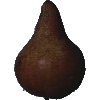
Label: Pear Kaiser 1